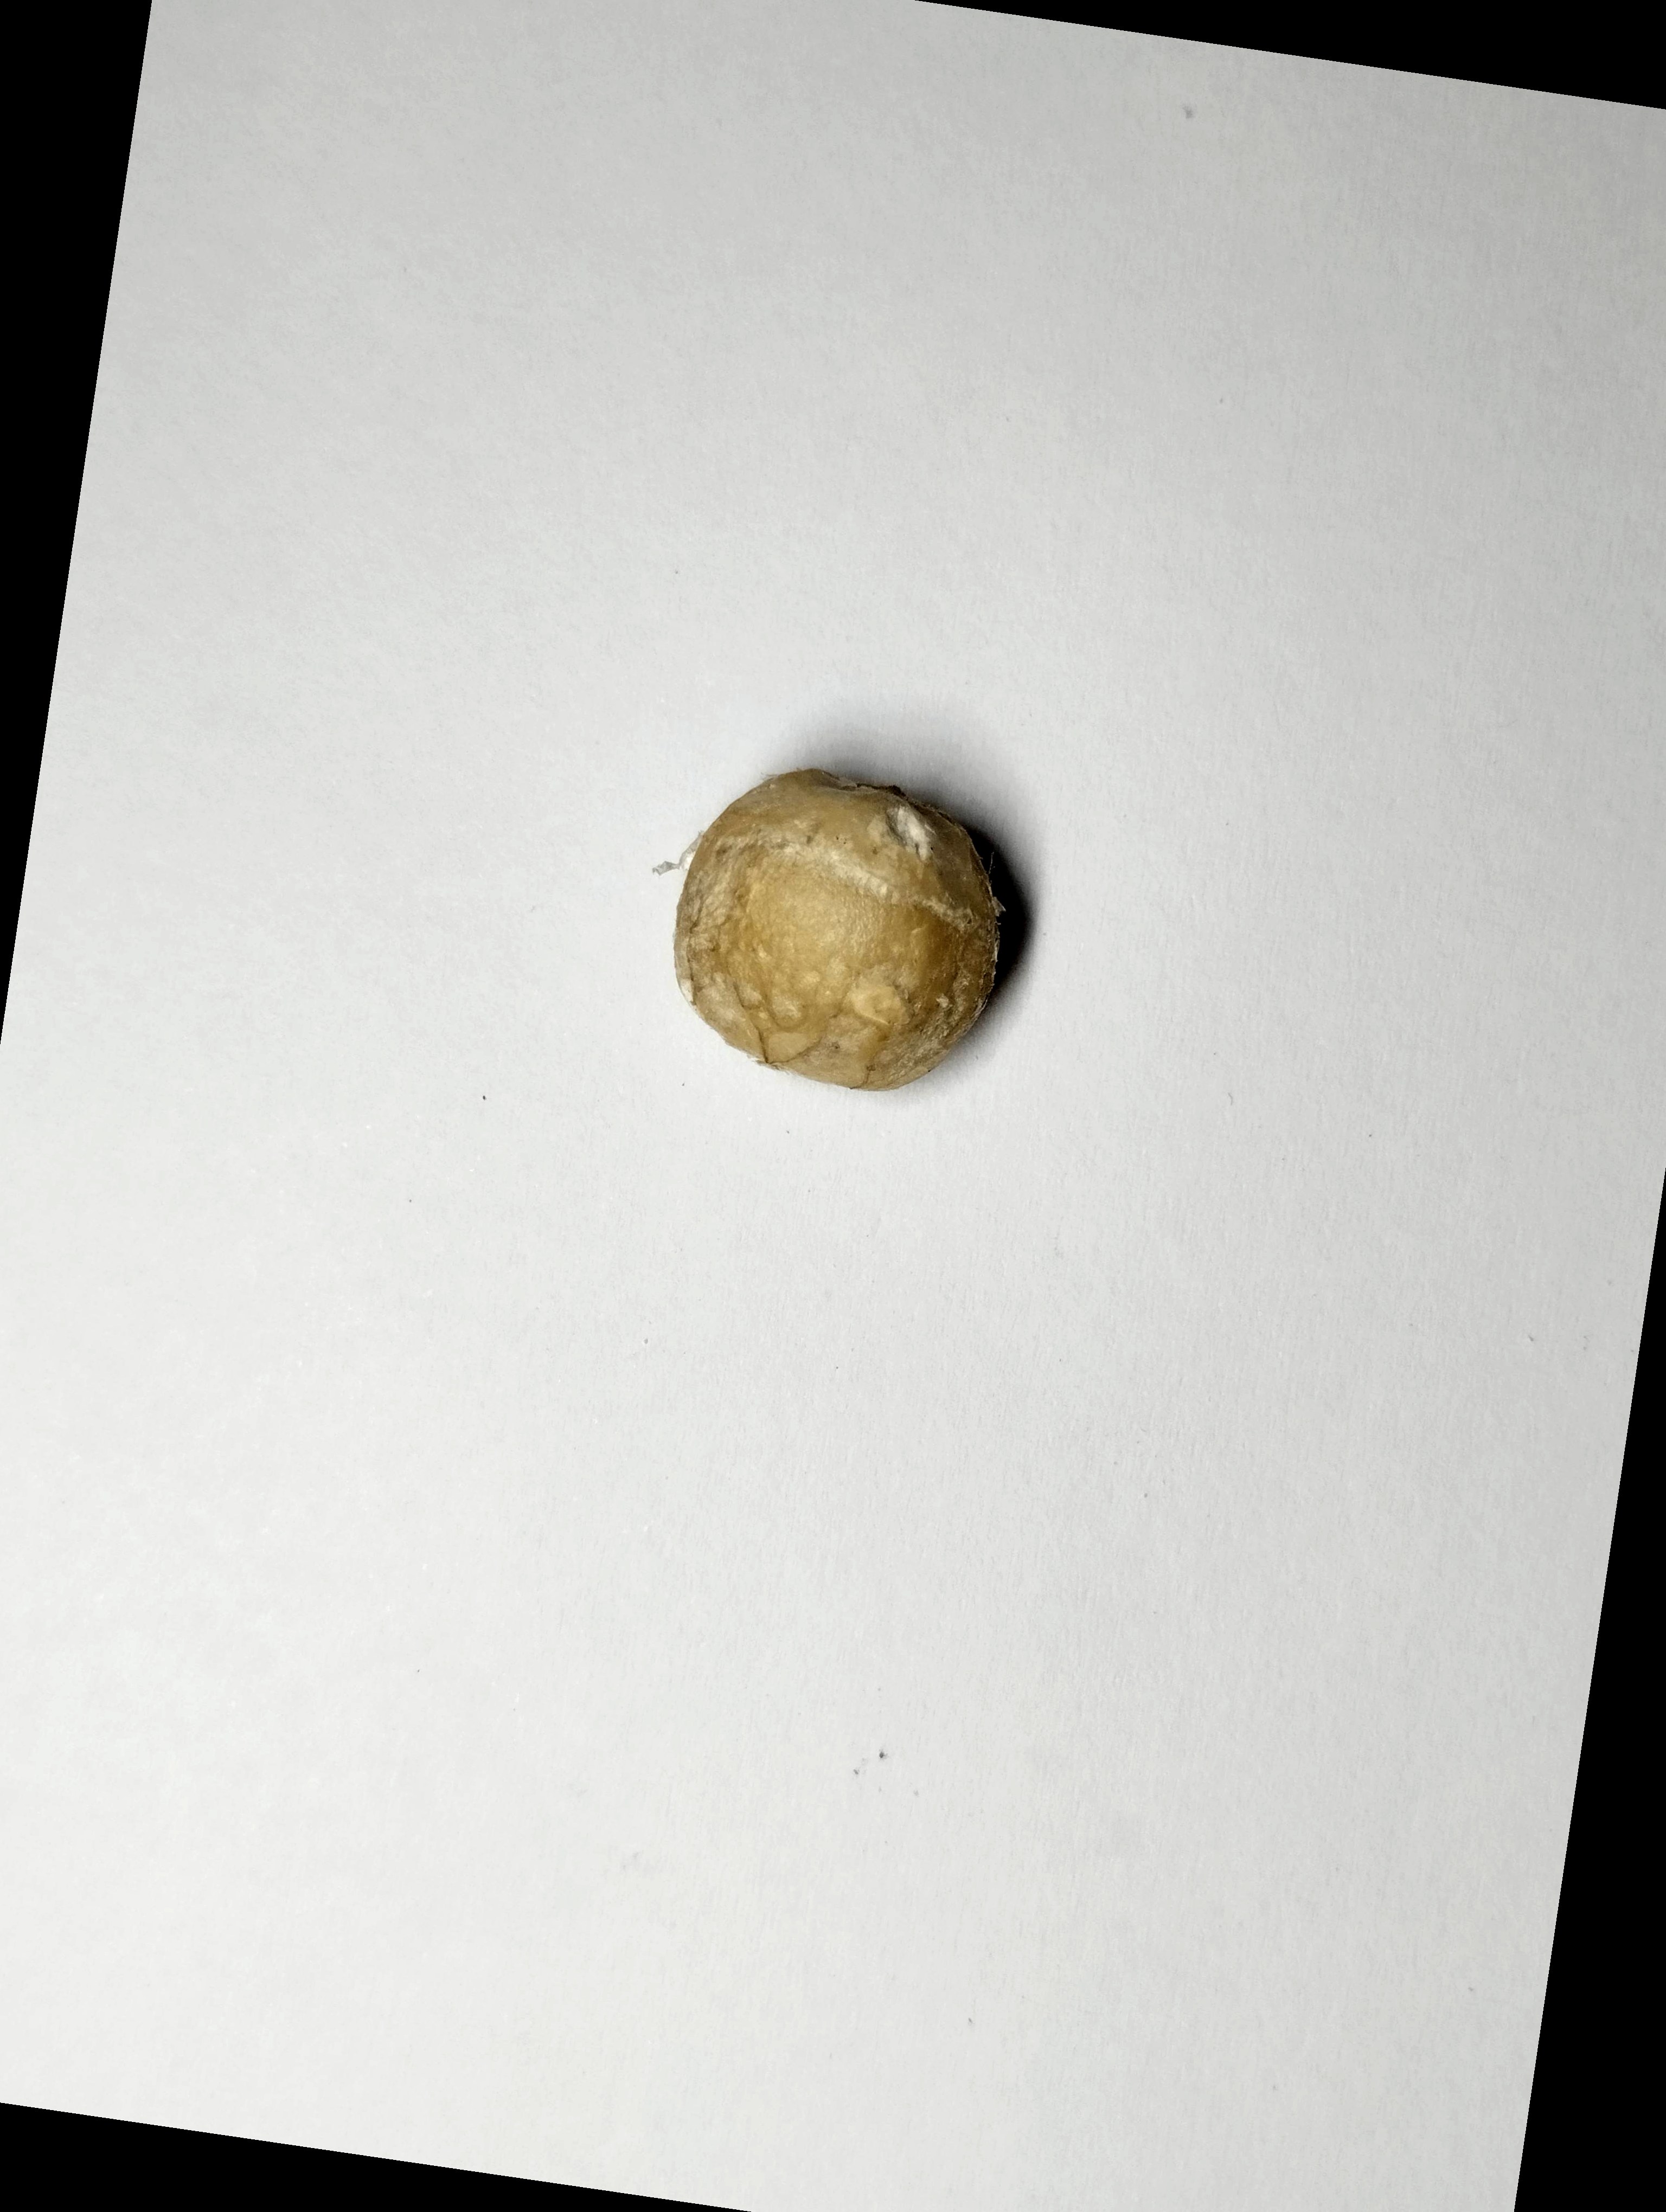
Label: bagus (good seed)